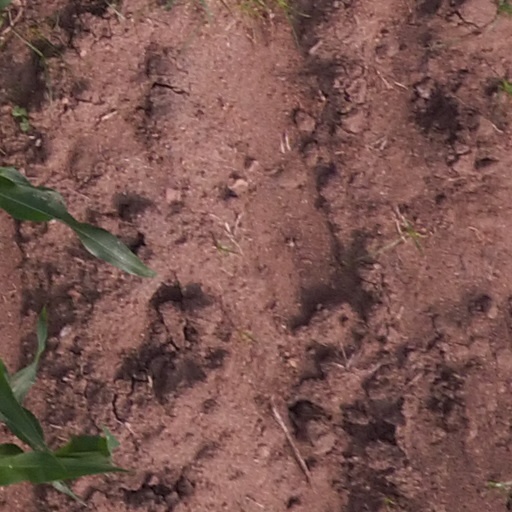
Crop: maize; corn